Varg Vikernes

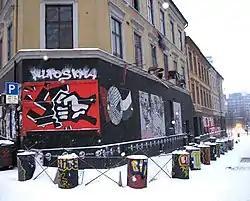
The Blitz House, which Vikernes allegedly planned to blow up in 1993.

On 6 June 1992, the Fantoft Stave Church, dating from the 12th century and considered architecturally significant, was burned to the ground by arson. The cover of Burzum's EP "Aske" ("ashes") is a photograph of the destroyed church. By January 1993, arson attacks had occurred on at least seven other major stave churches, including one on Christmas Eve of 1992. Vikernes was found guilty of several of these cases: the arson and attempted arson of Åsane Church and Storetveit Church in Bergen, the arson of Skjold Church in Vindafjord, and the arson of Holmenkollen Chapel in Oslo. He was also charged with the arson of Fantoft Stave Church, although the jurors found him not guilty. The judges called this an error but did not overthrow the whole case.